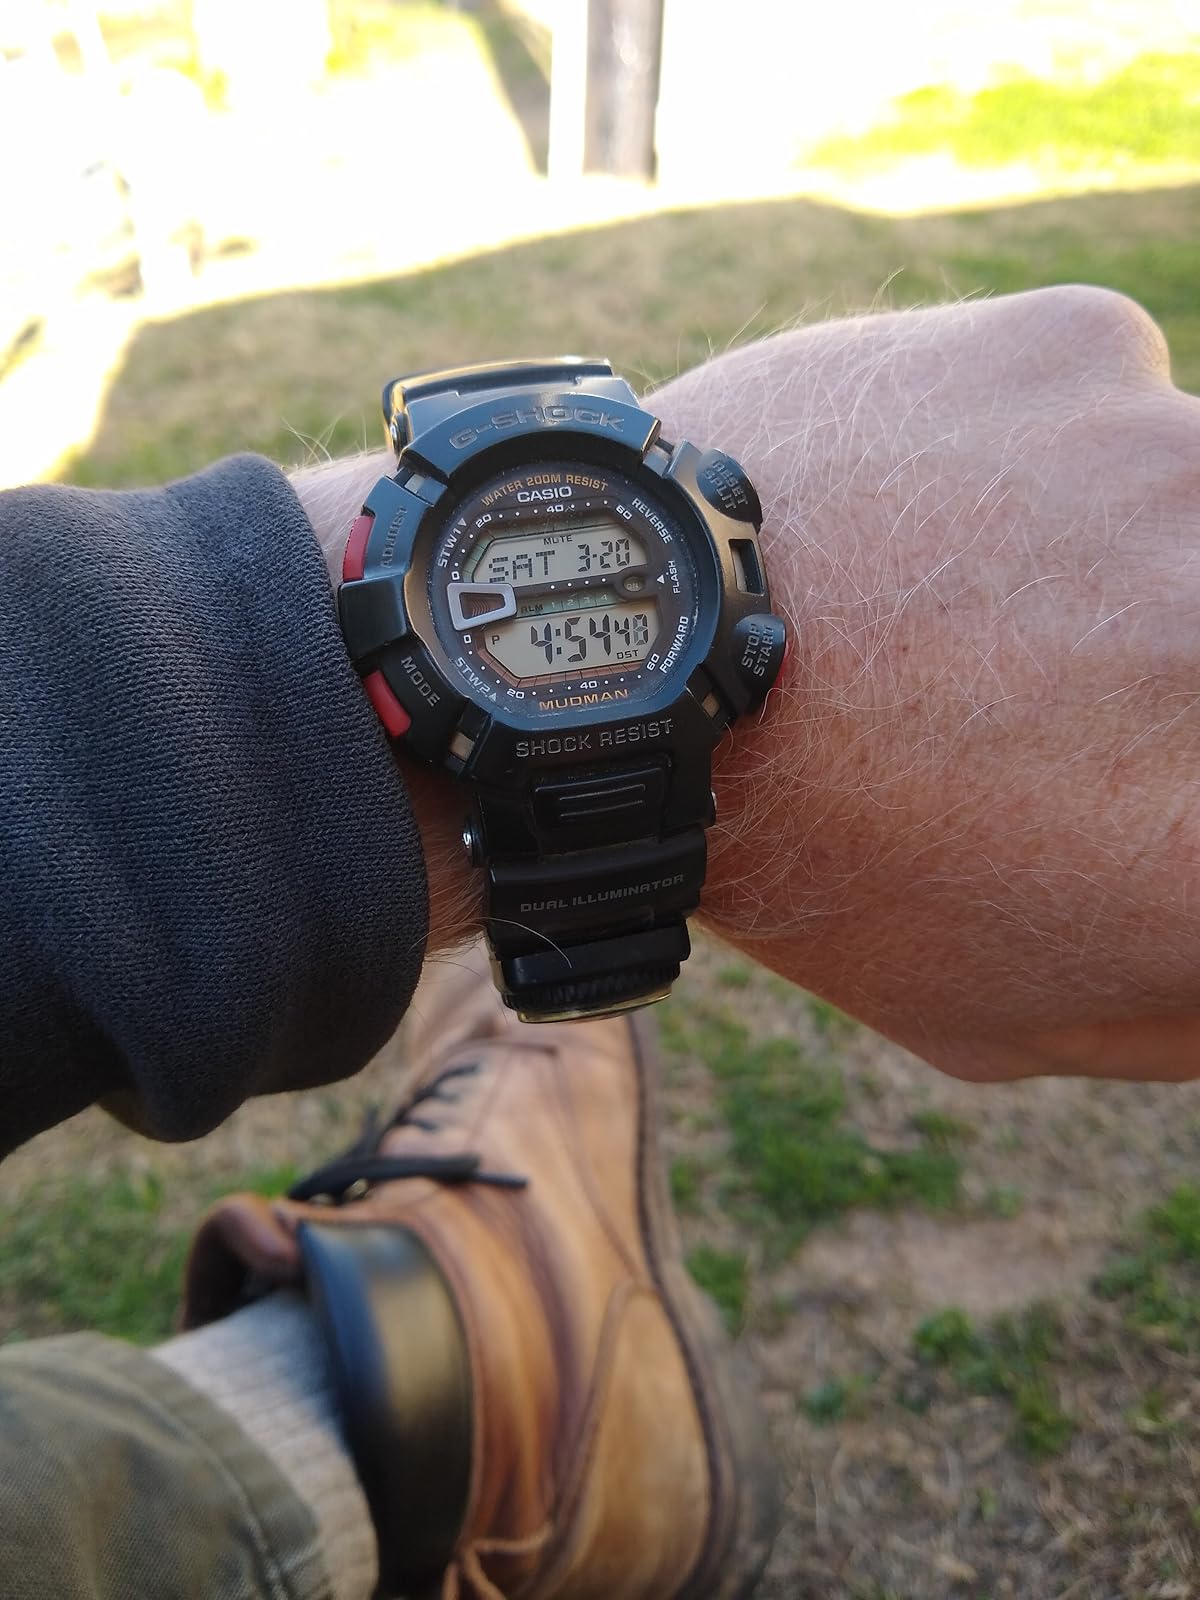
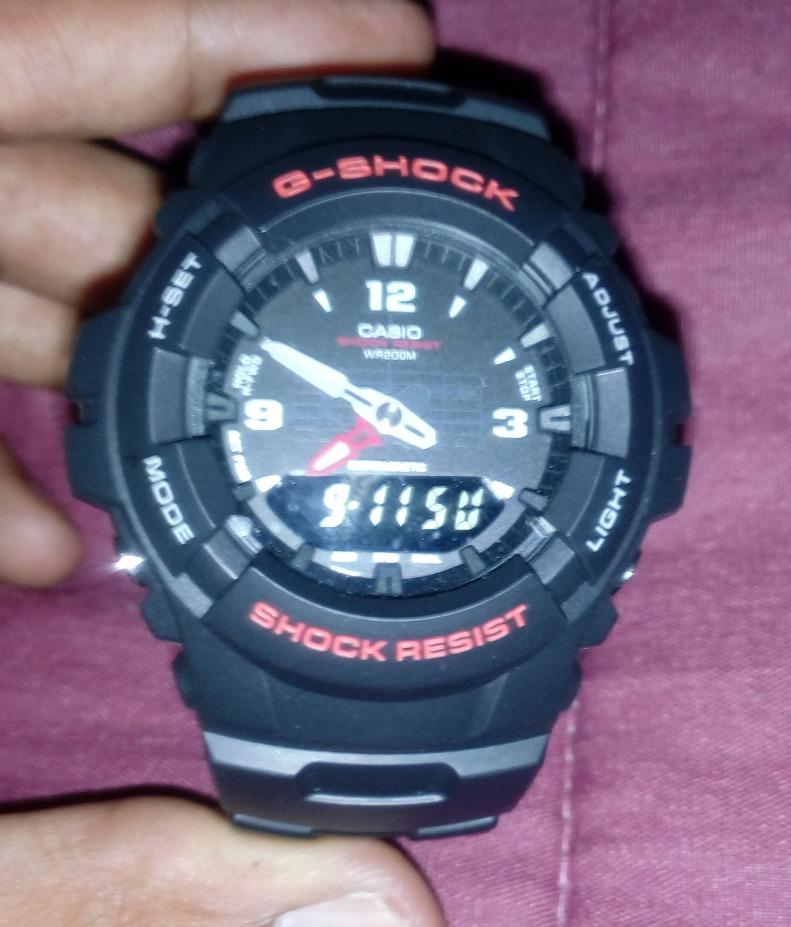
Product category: accessories_watch
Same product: no